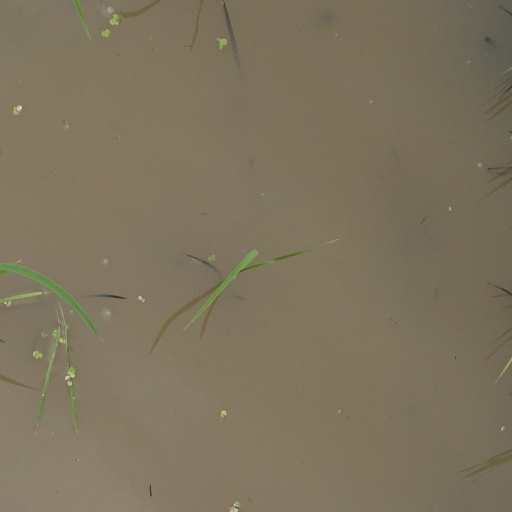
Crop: rice